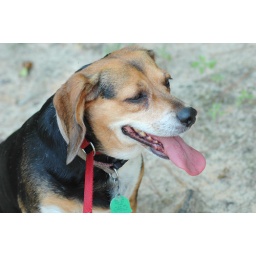
Although the day was very hot and humid, Pooky enjoyed riding in the truck and exploring along the river bank.All rights reserved.